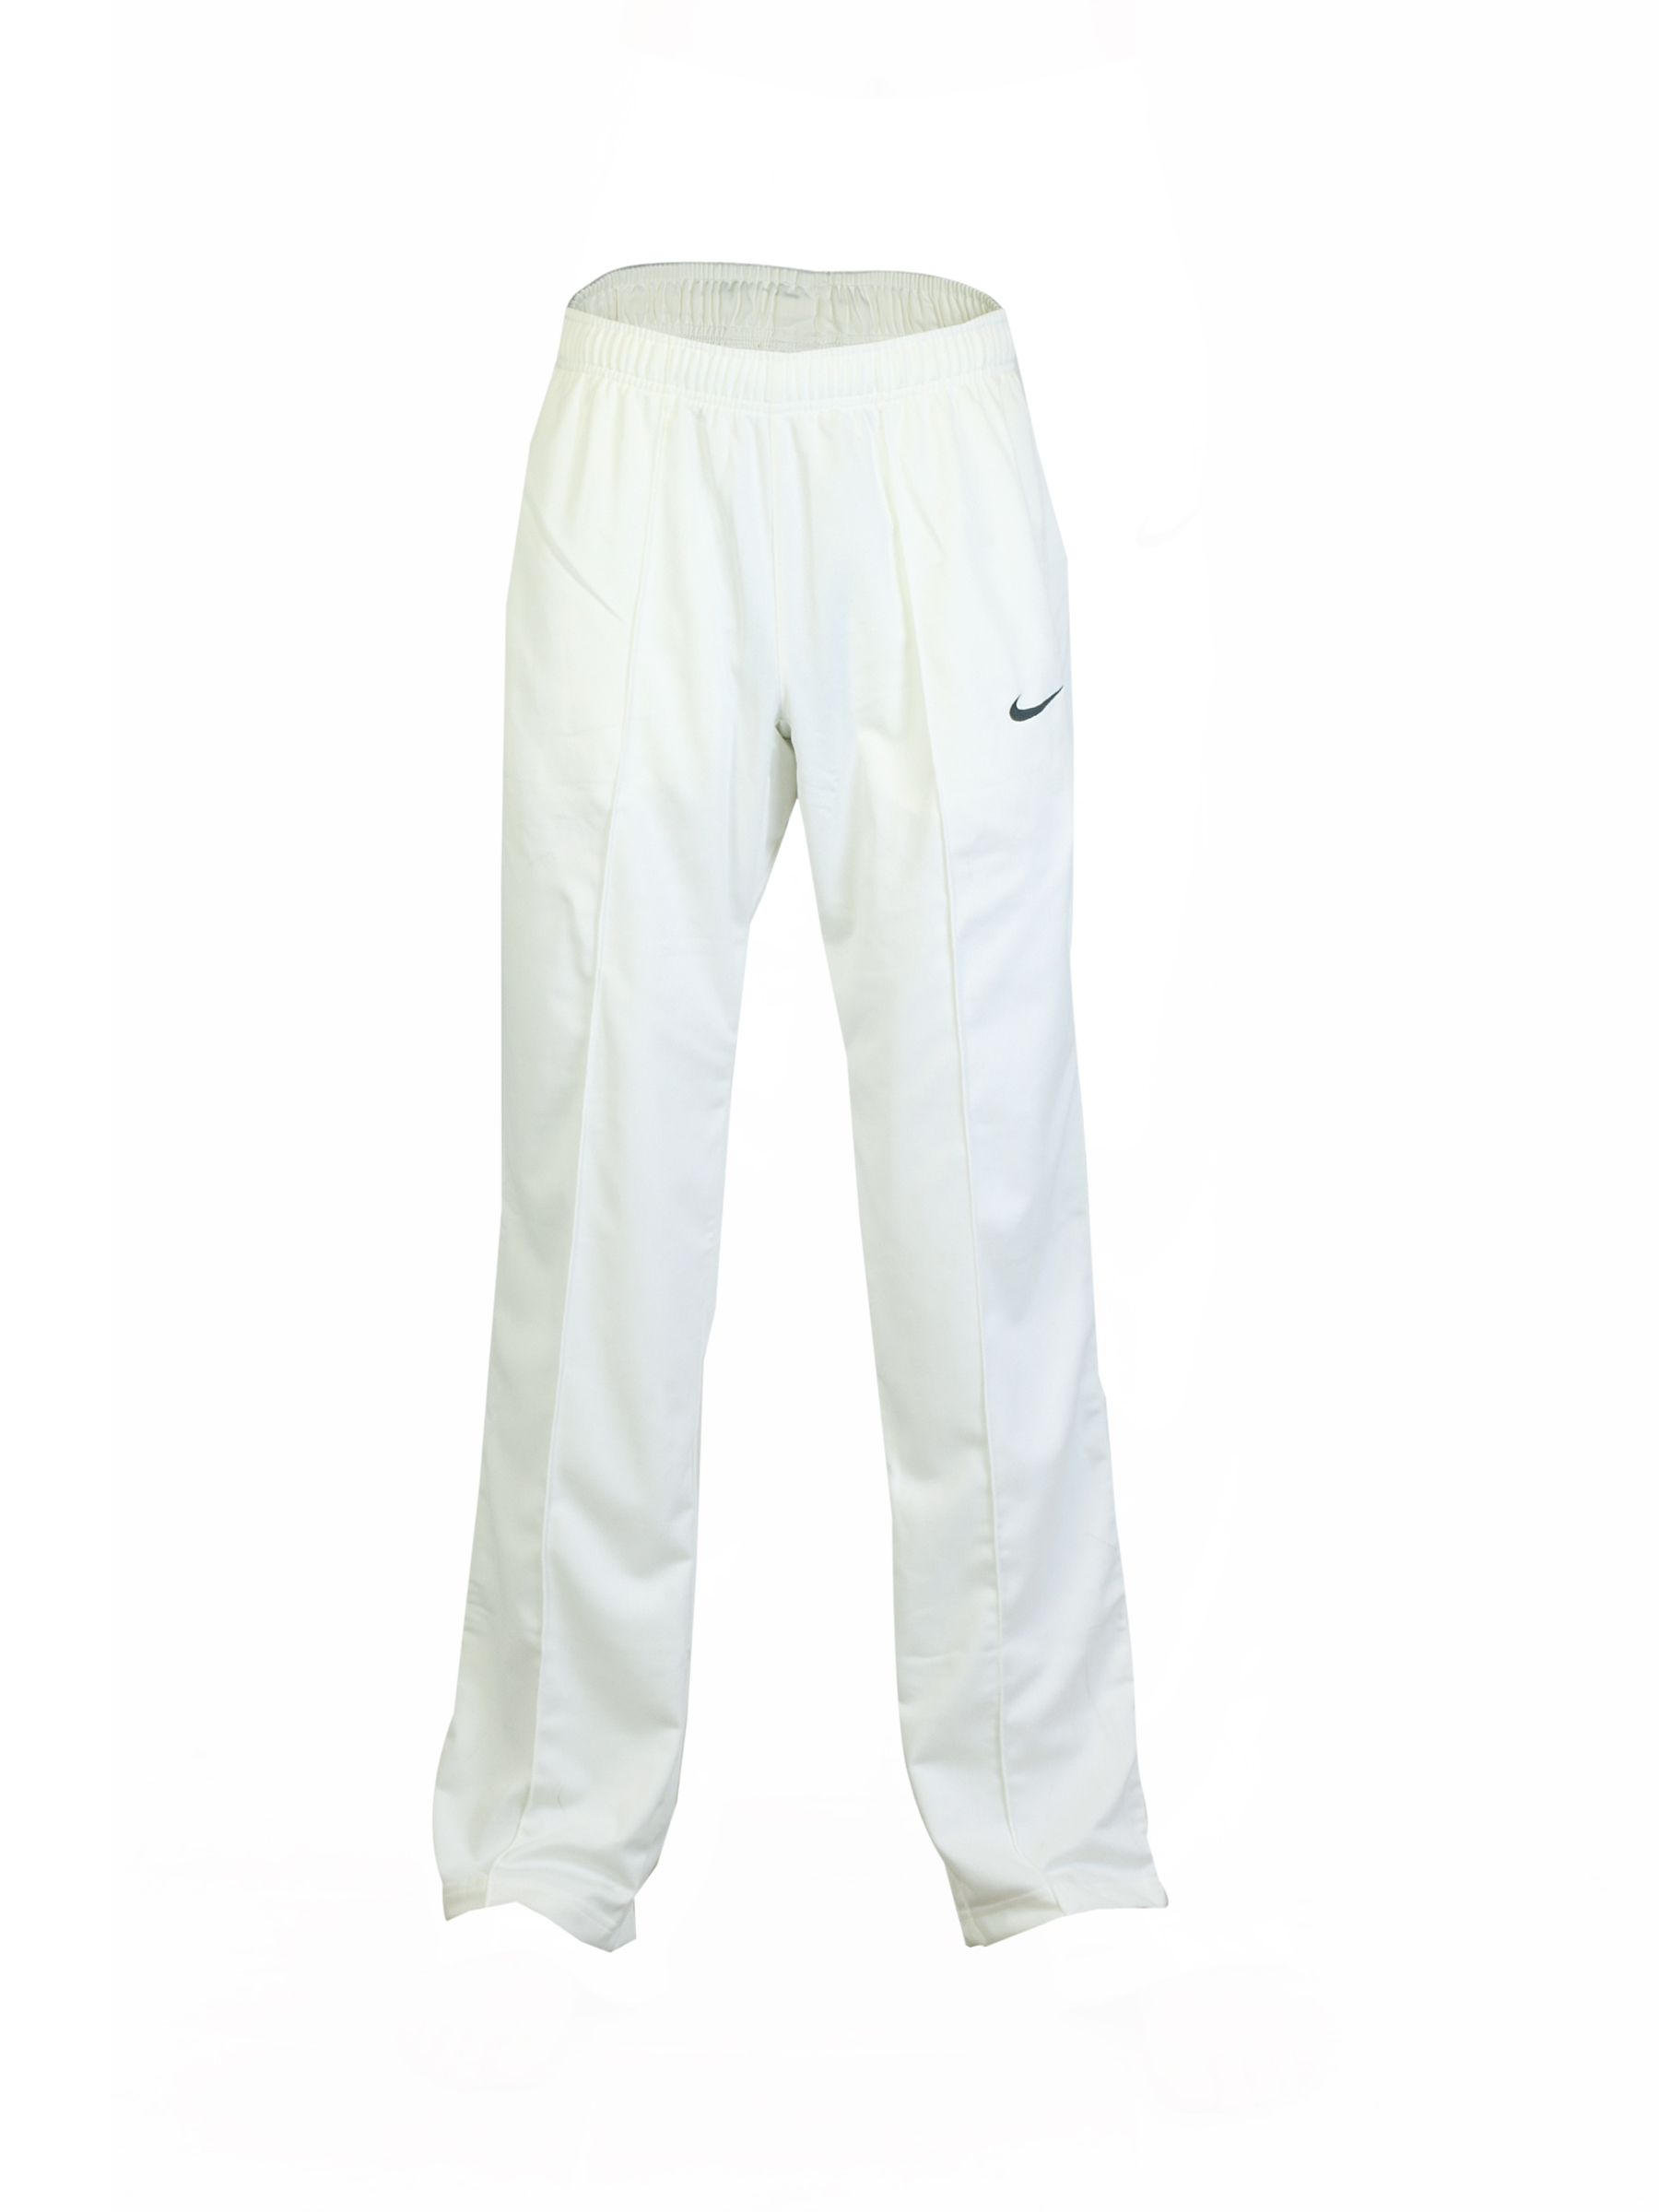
Nike Men Cricket Off White Track Pants
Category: Apparel / Bottomwear / Track Pants
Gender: Men
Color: Off White
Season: Summer 2012
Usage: Sports